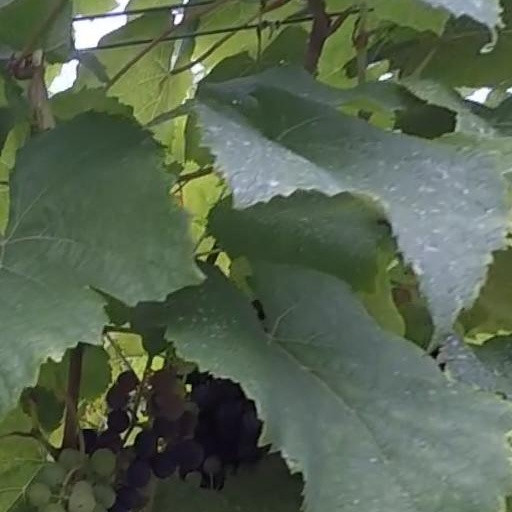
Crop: grape